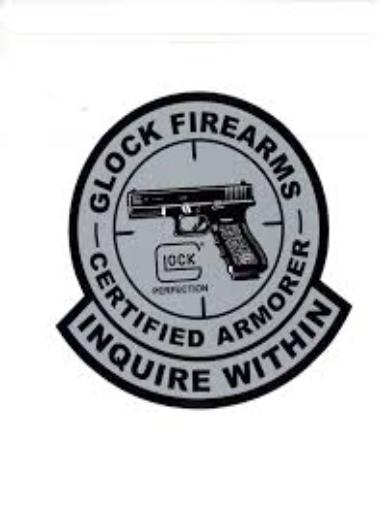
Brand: Glock-2
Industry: Clothes